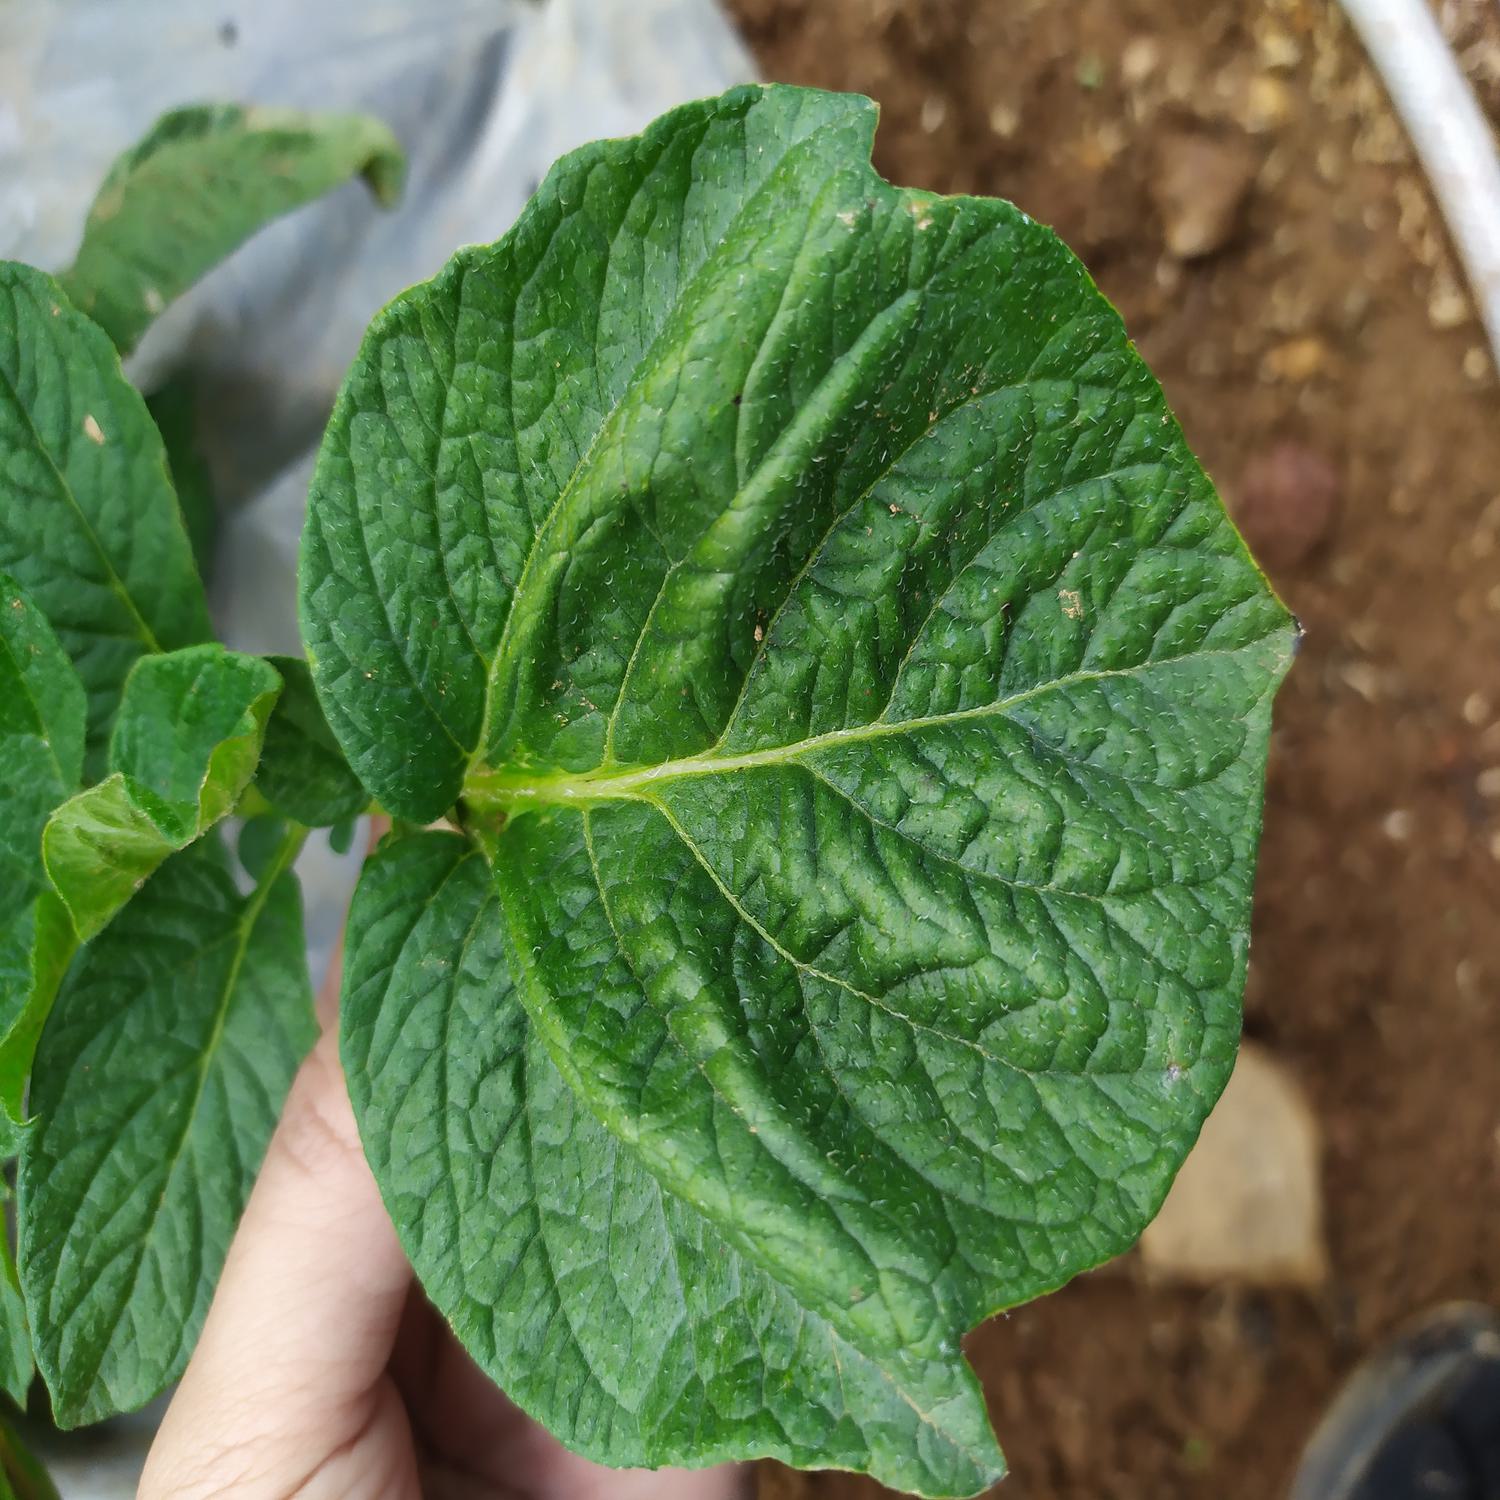
Label: Virus